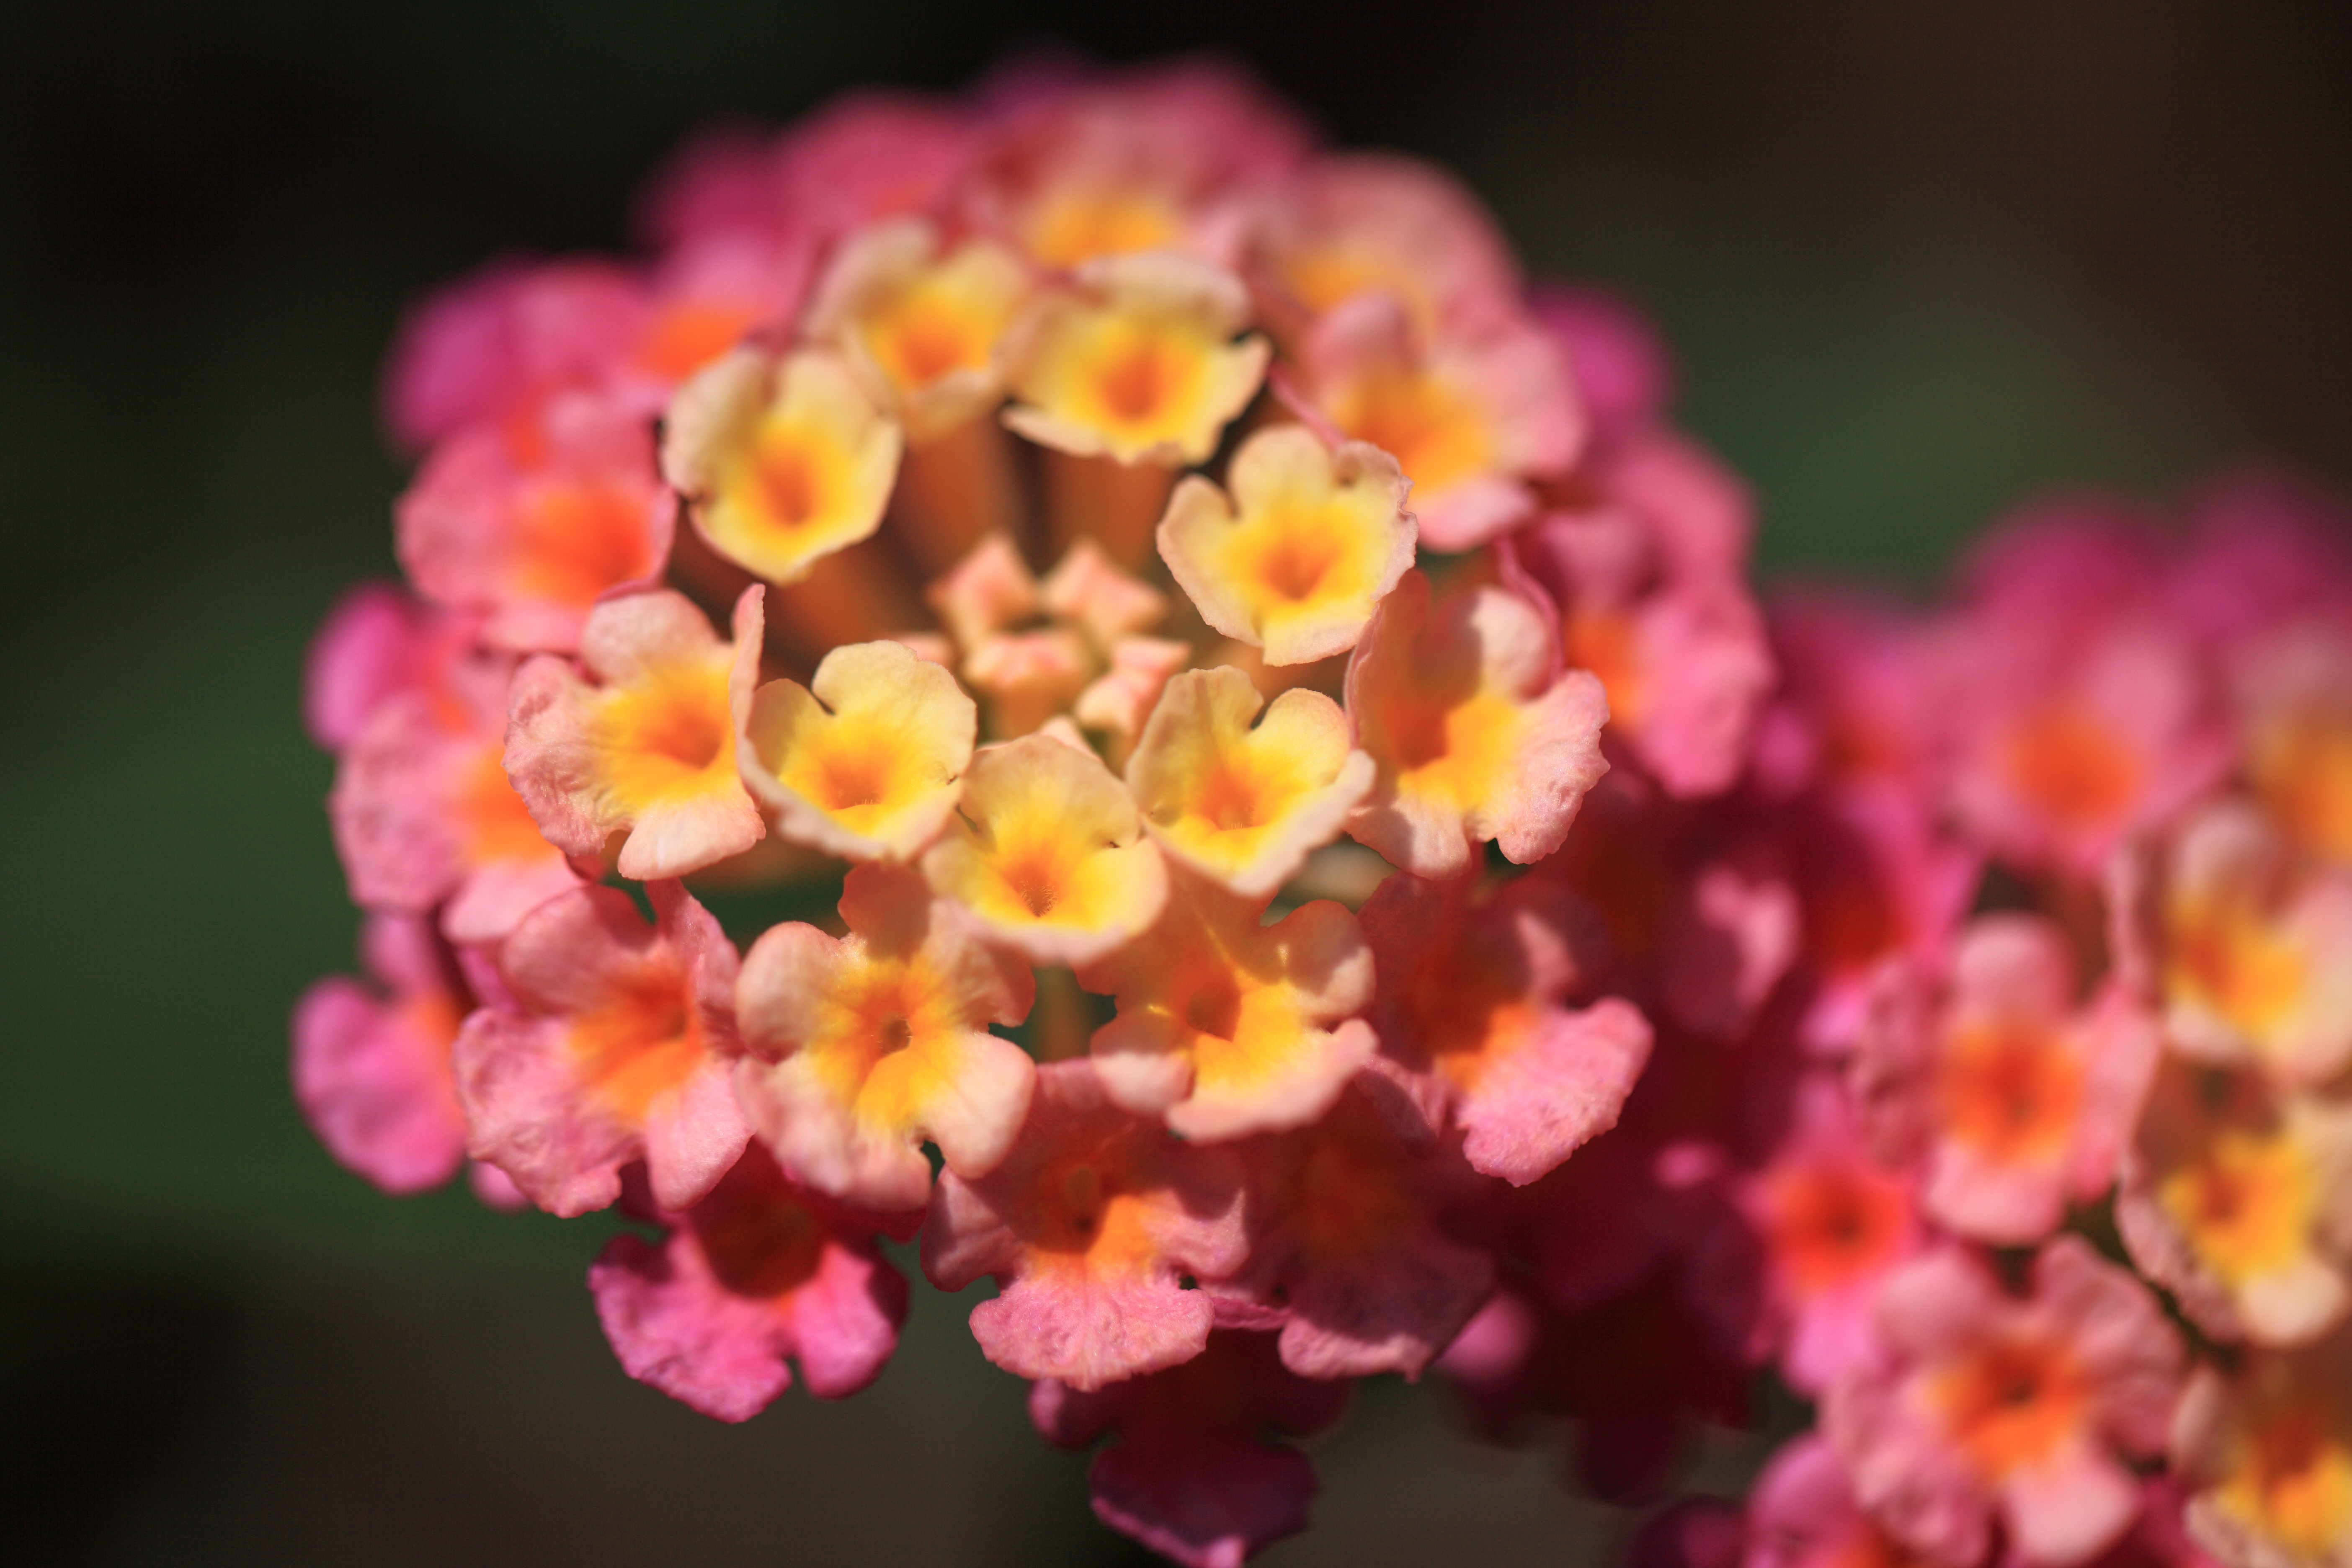
plant, flower, petal, high, park, flora, tochigi, 5d, hires, camara, markii, hi, res, resolution, mooka, igashira, lantana, macro photography, flowering plant, lantana camara, verbena family, annual plant, land plant